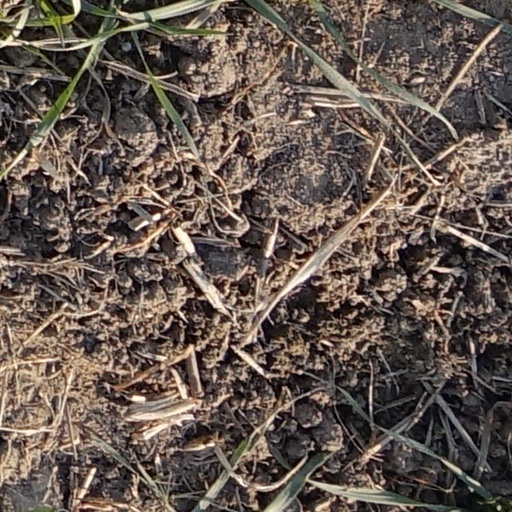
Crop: wheat